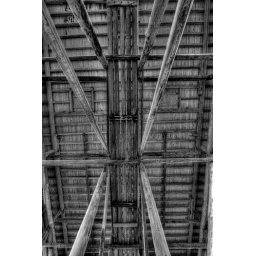
Reality goes flying out the window in this hdr experiment